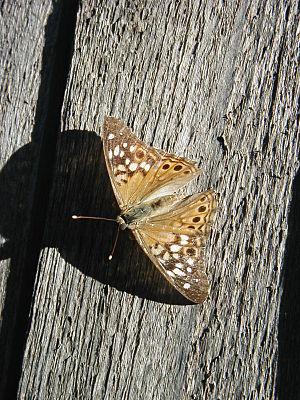
Le Papillon du micocoulier est un insecte lépidoptère de la famille des Nymphalidae, de la sous-famille des Apaturinae et du genre Asterocampa.